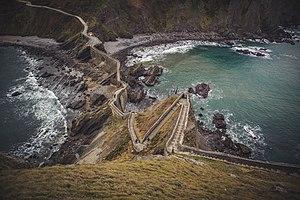
Escalier de Gaztelugatxe
Gaztelugatxe est un îlot sur la côte de Biscaye au Nord de Bilbao, dans la Communauté autonome basque — à 200 m du rivage auquel elle est reliée par un pont piétonnier.